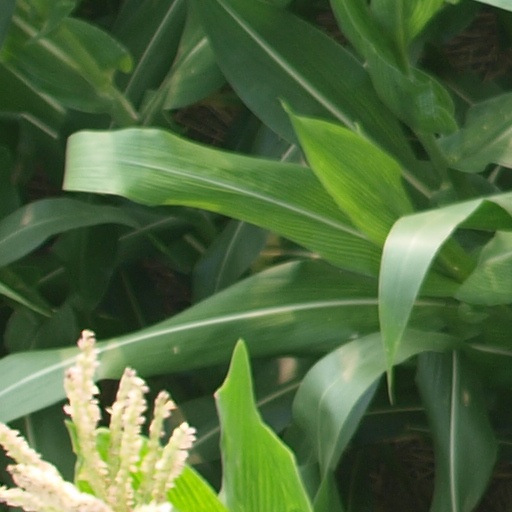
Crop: maize; corn